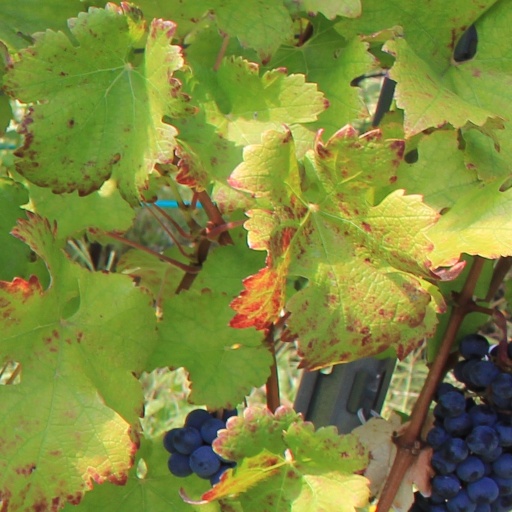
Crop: grape